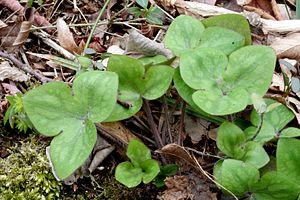
La théorie des signatures ou principe de signature est un mode de compréhension du monde dans lequel l'apparence des créatures, principalement des végétaux, est censée révéler leur usage et leur fonction. Elle s'applique surtout aux plantes médicinales, en vertu de leurs pouvoirs thérapeutiques.